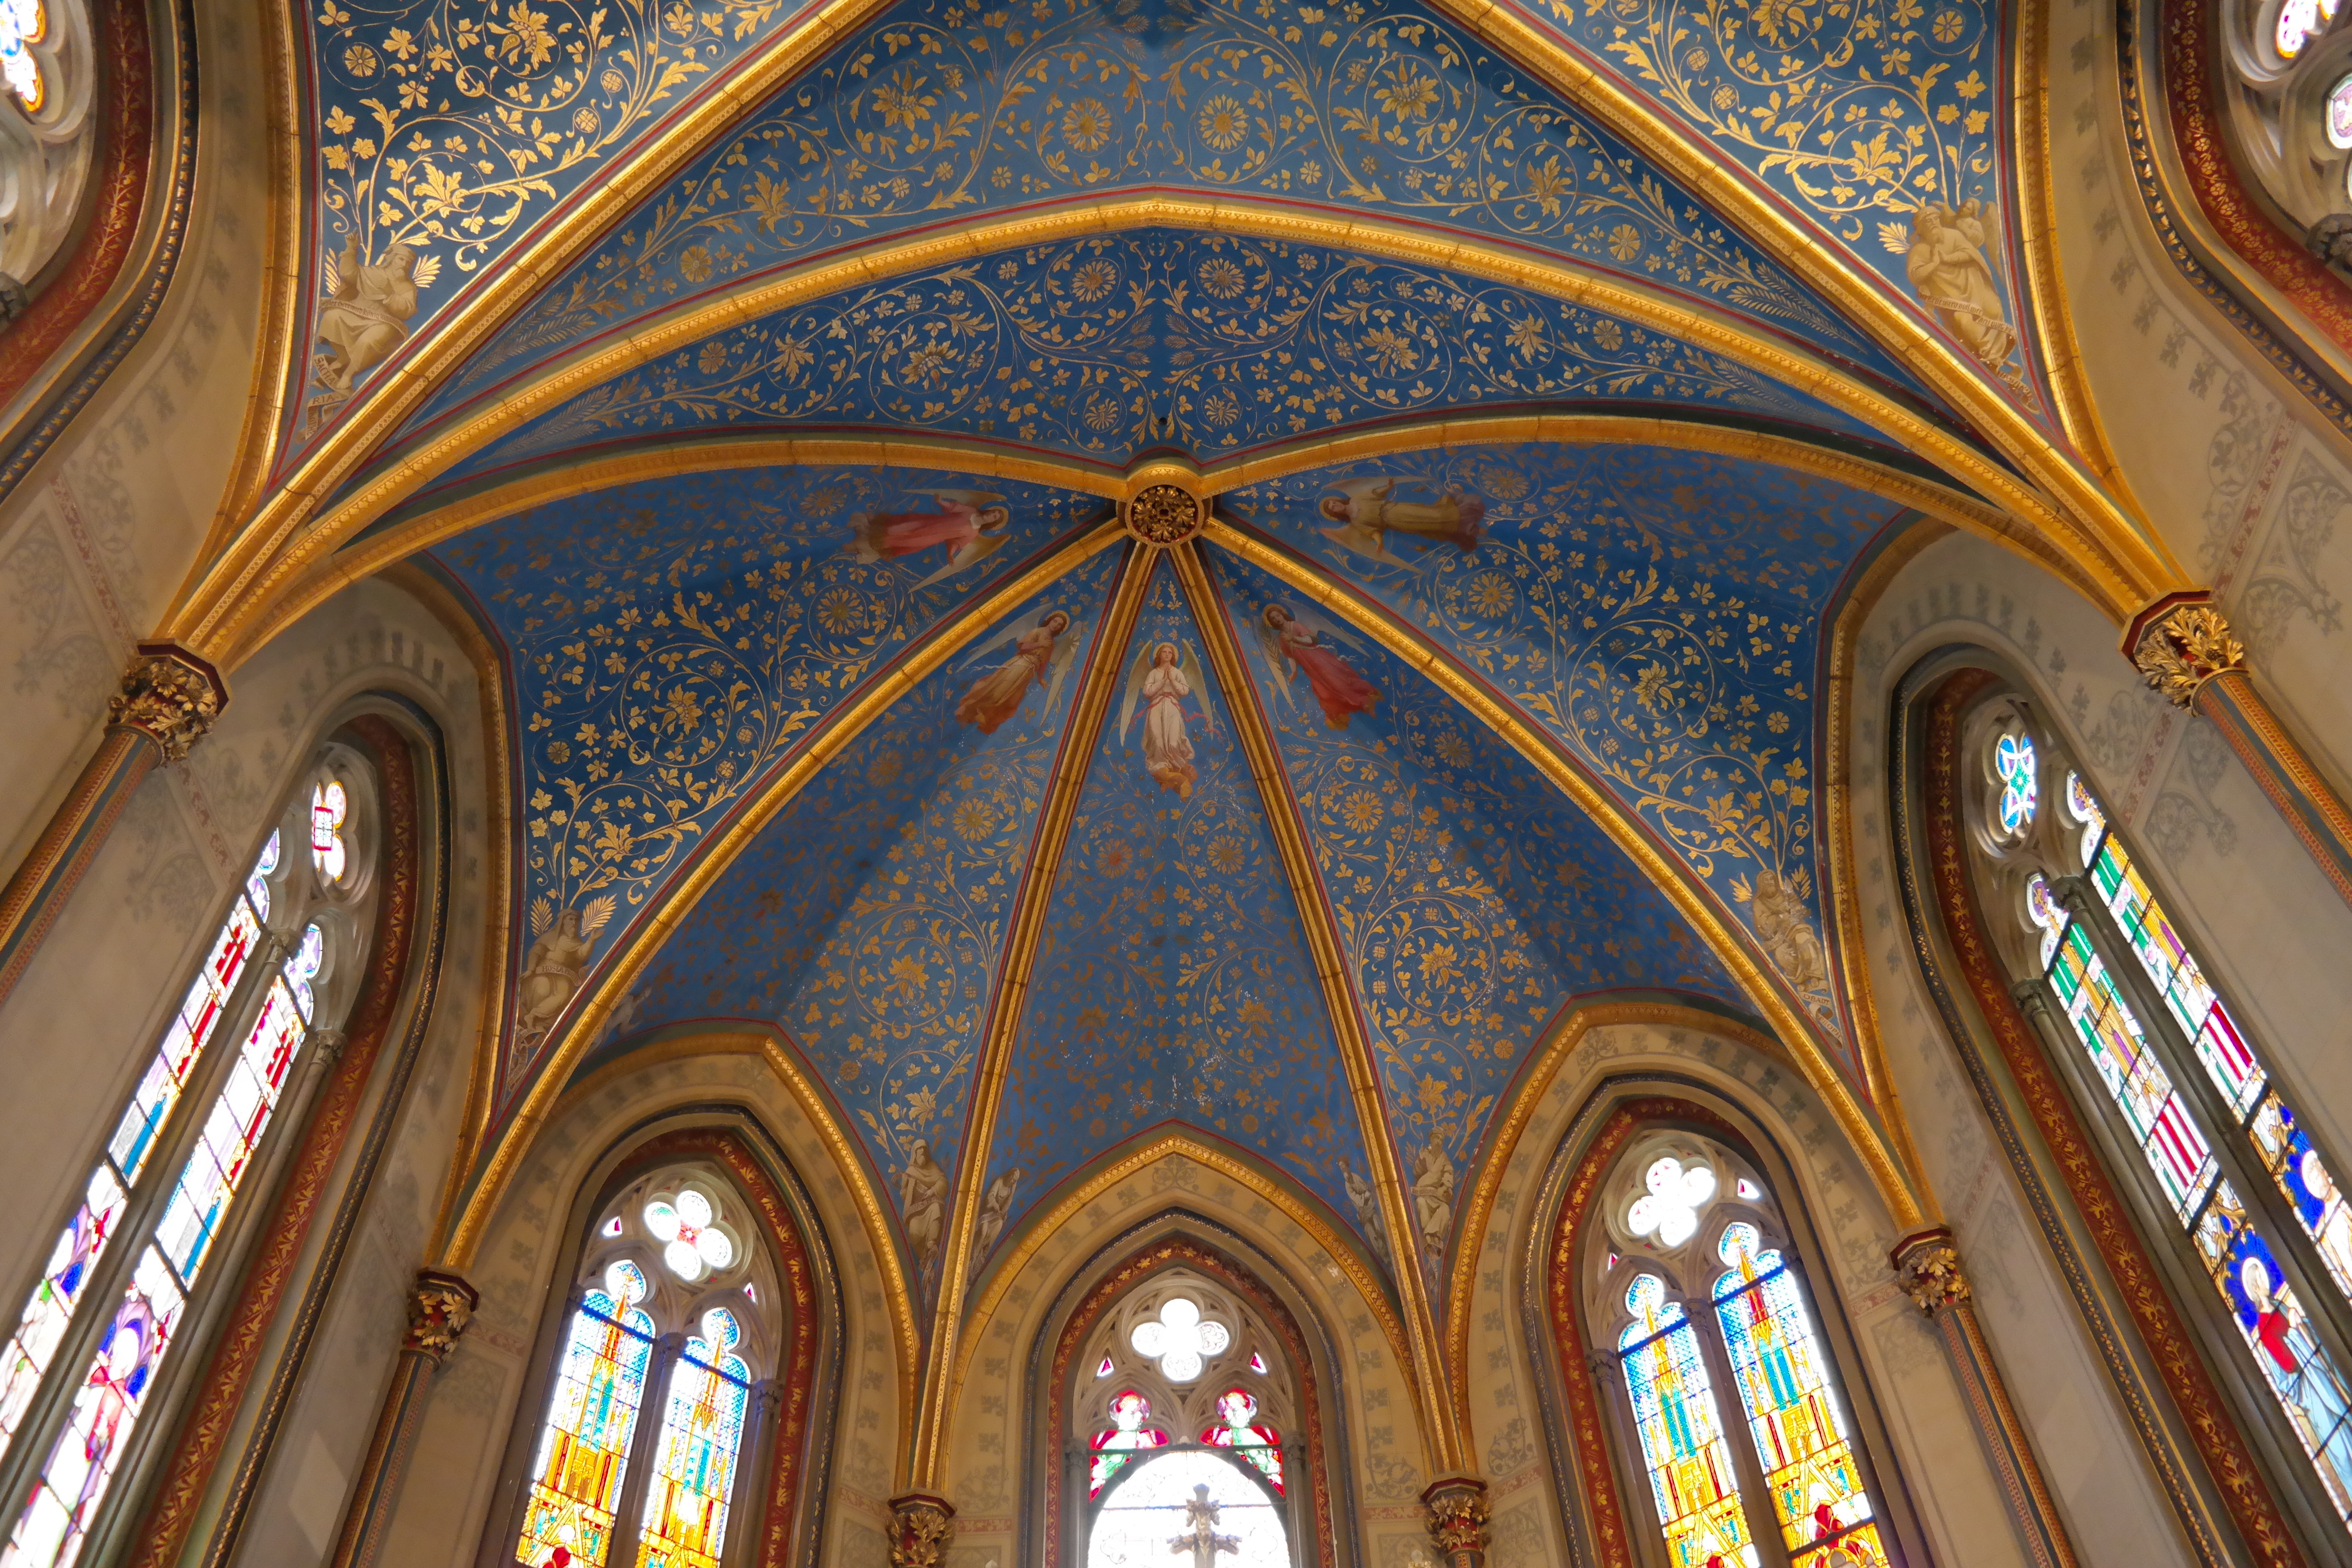
architecture, window, glass, building, golden, facade, church, cathedral, chapel, place of worship, symmetry, decorated, basilica, dome, gilded, gothic architecture, protestant, ceiling painting, hohenzollern, byzantine architecture, christ chapel, protestant chapel